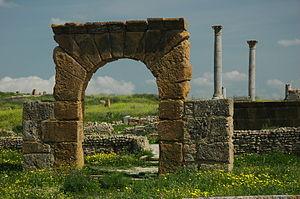
Thuburbo Majus est un site archéologique situé au nord de la Tunisie, à une soixantaine de kilomètres au sud-ouest de Tunis, près de l'actuelle ville d'El Fahs. On peut admirer ses ruines depuis les rives de l'oued Miliane à Henchir Kasbat.
Cette liste des monuments classés du gouvernorat de Zaghouan est une liste des monuments historiques et archéologiques protégés et classés du gouvernorat de Zaghouan établie par l'Institut national du patrimoine de Tunisie.